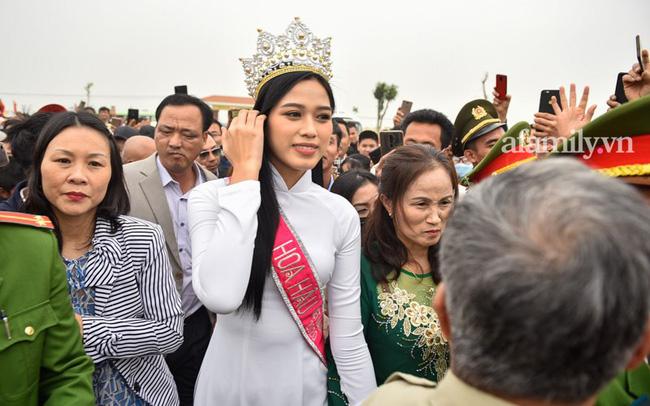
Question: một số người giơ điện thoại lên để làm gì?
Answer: họ giơ điện thoại để chụp hình cô hoa hậu mặc áo dài trắng